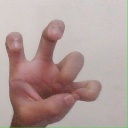
अक्षर: छ